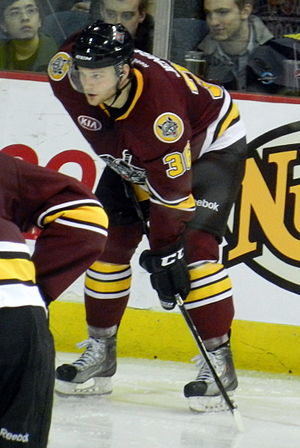
Nicklas Jensen
Nicklas Jensen i 2013
Nicklas Jensen er en professionel dansk ishockeyspiller. Hans foretrukne position på isen er højre wing. Han blev valgt af NHL-klubben Vancouver Canucks i NHL's årlige draft i 2011. Nicklas Jensen blev valgt i 1. runde som nummer 29.